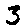
Label: 3